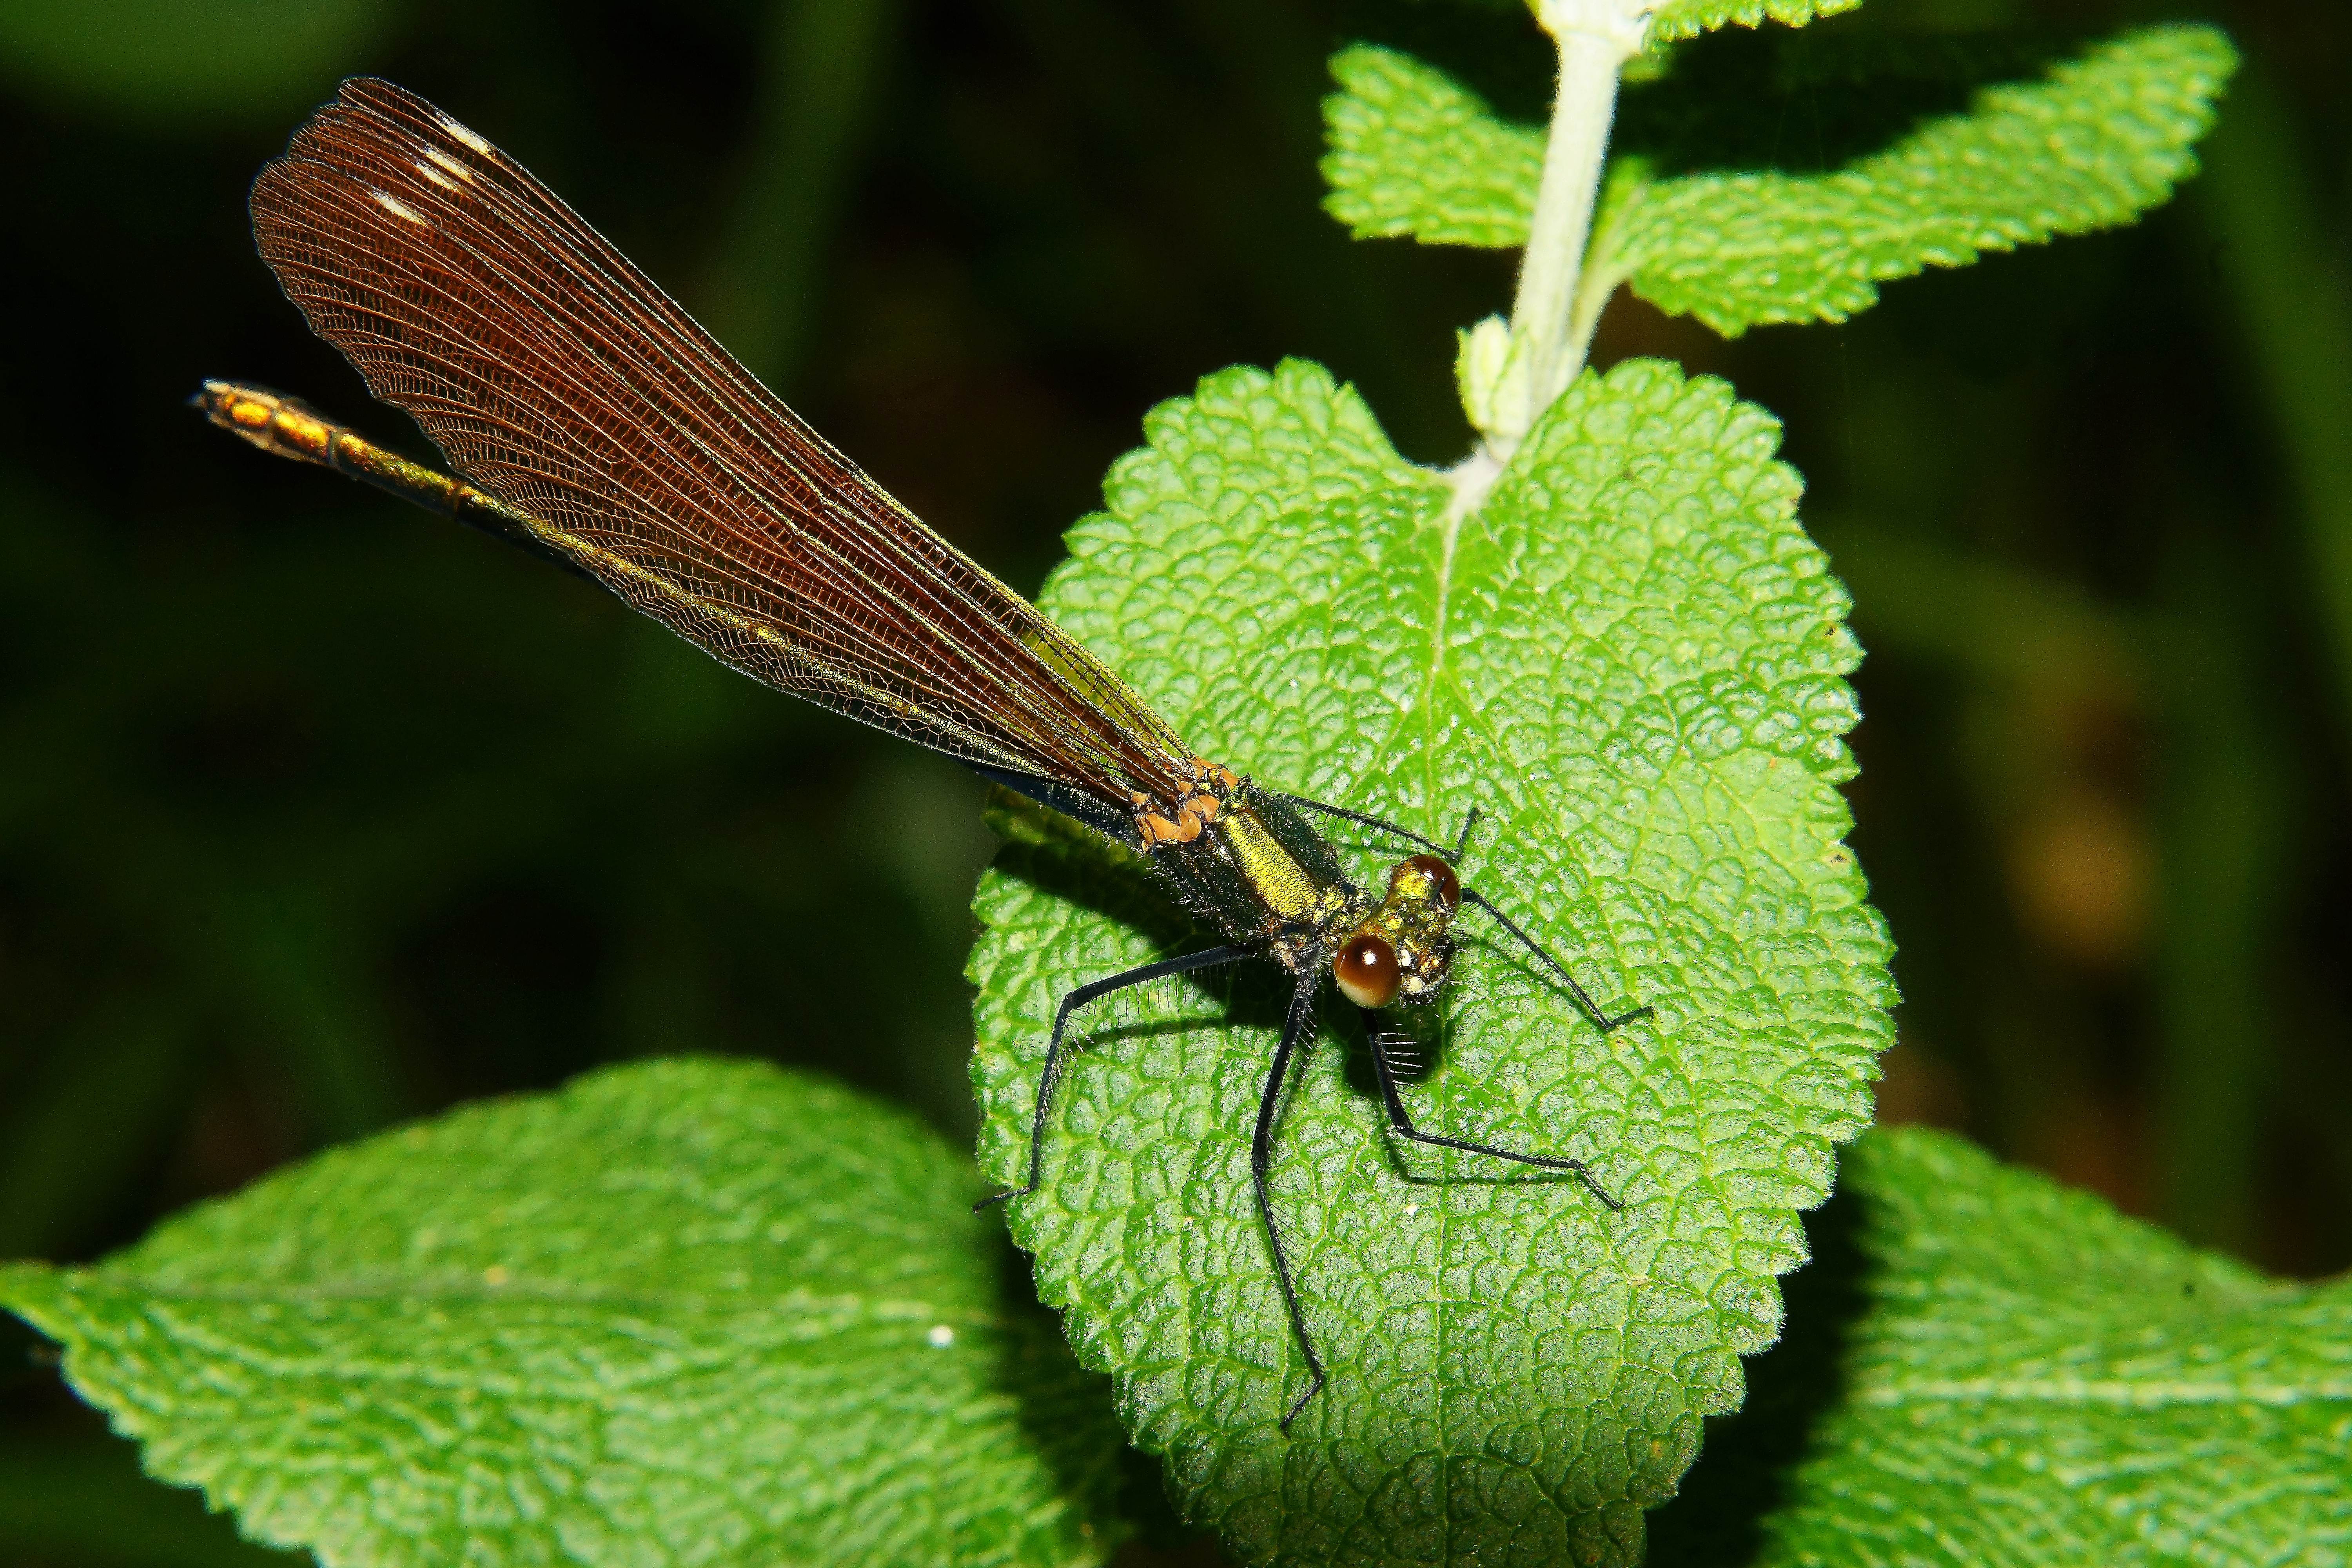
nature, leaf, photo, insect, macro, fauna, invertebrate, animals, naturaleza, a77, damselfly, g, ggl1, gaby1, xovesphoto, animales, gphoto, xelodegalicia, sonya77v, sonyslta77v, macro photography, arthropod, gabrielcoru a, leaf beetle, dragonflies and damseflies, lycaenid, net winged insects, brush footed butterfly, colias